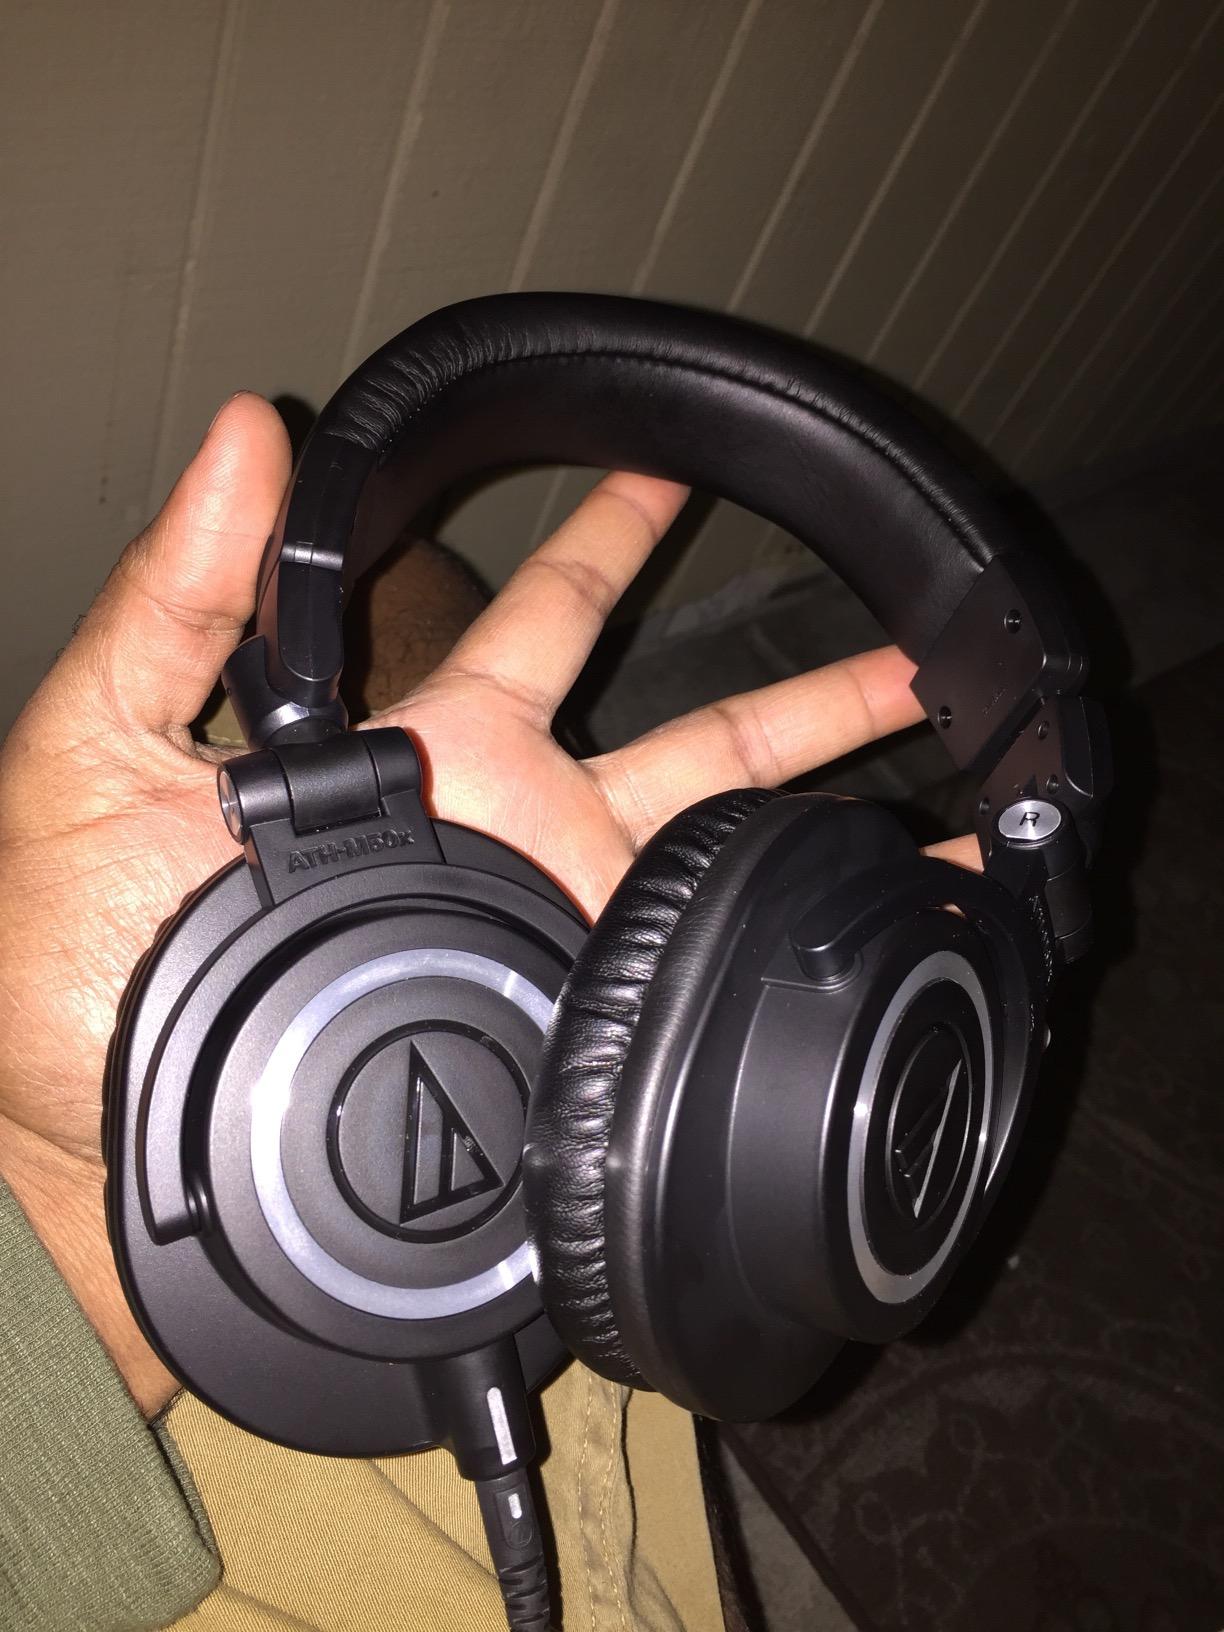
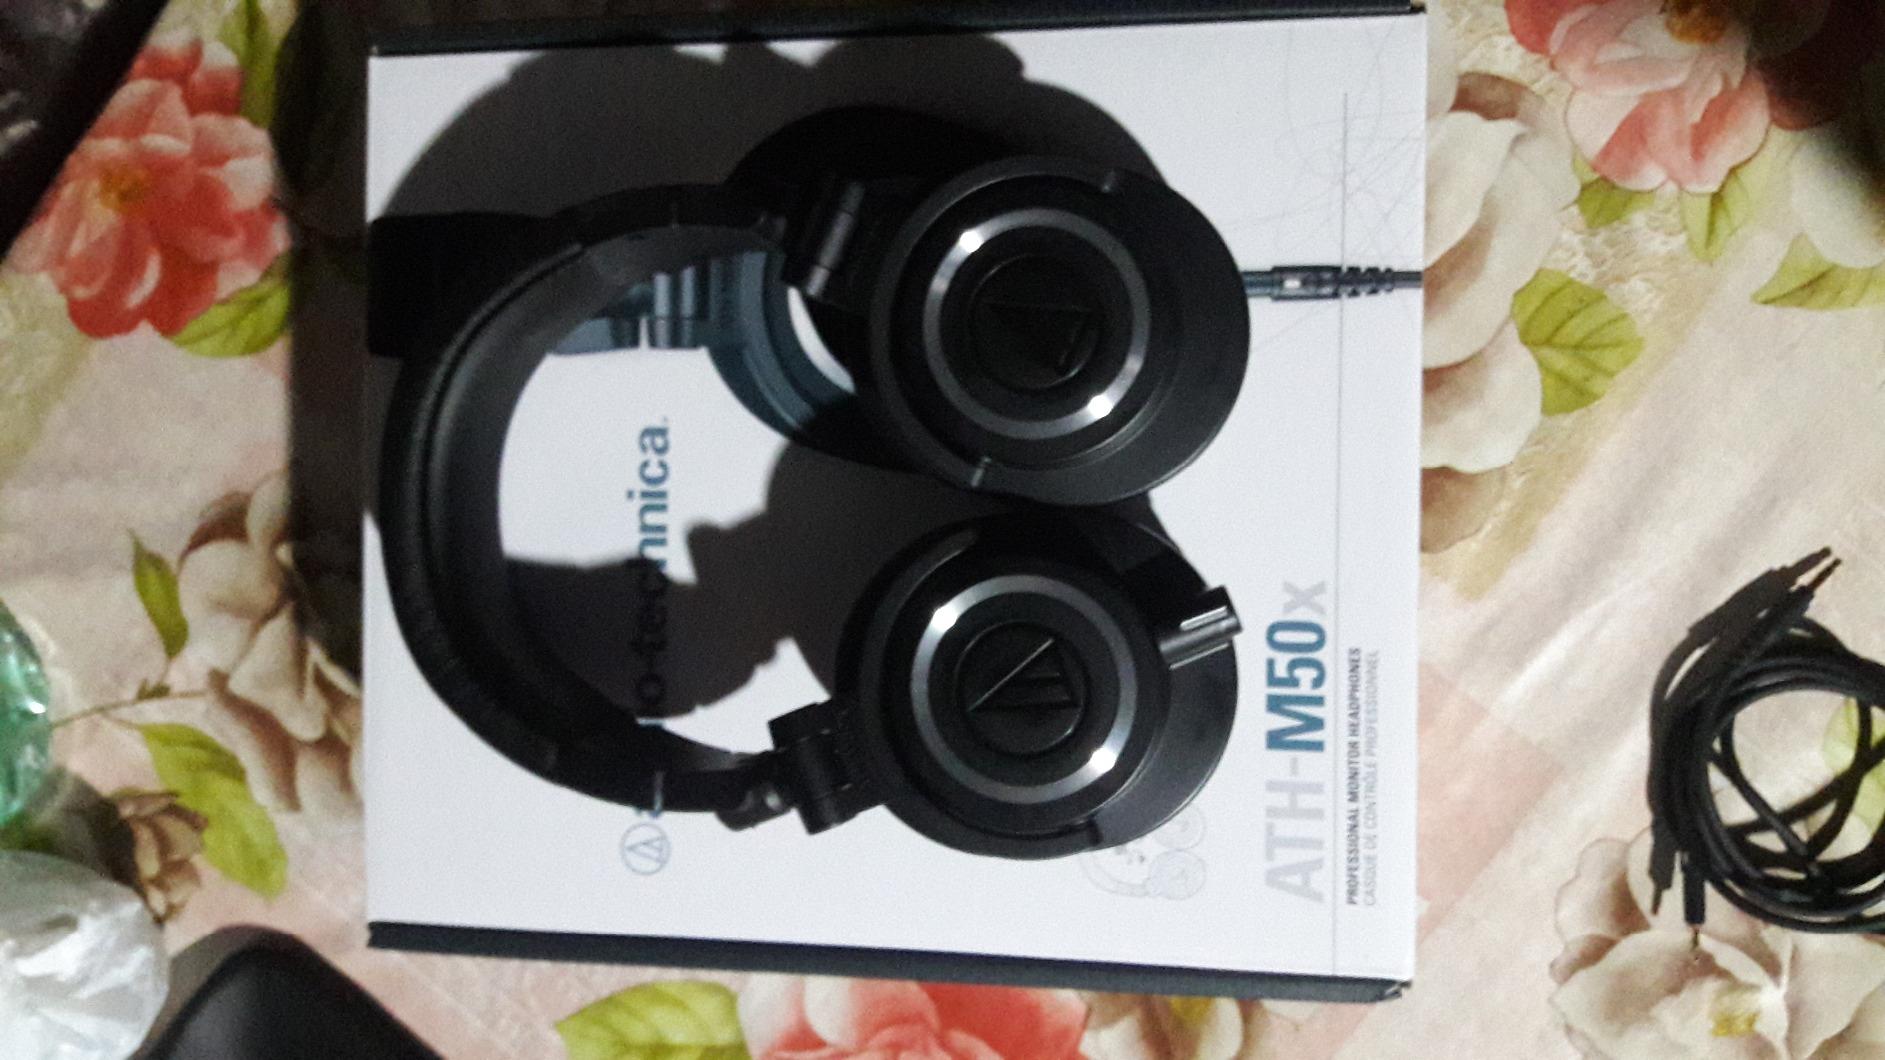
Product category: headphones
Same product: yes